Signe Giebelhausen

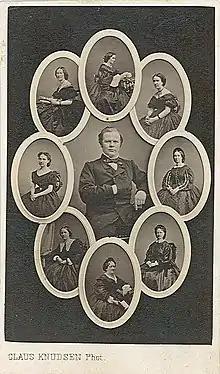
The actor Johannes Brun of "Det norske Theater" in Bergen and of the Christiania Theater in a montage from circa 1865 made by photographer Claus Peter Knudsen, surrounded by actresses. From top following the sun: His wife Louise Brun, Lucie Wolf, Clara Ursin, Elisa Bidenkap, Signe Giebelhausen, Sofie Parelius, Amalie Døvle and Laura Gundersen.

Signe Giebelhausen (c. 1811-1879) was a Norwegian (originally Danish) stage actress. She was active at the Christiania Offentlige Theater and the Christiania Theatre in Oslo in 1833-73. She was married to the actor Christian Giebelhausen.